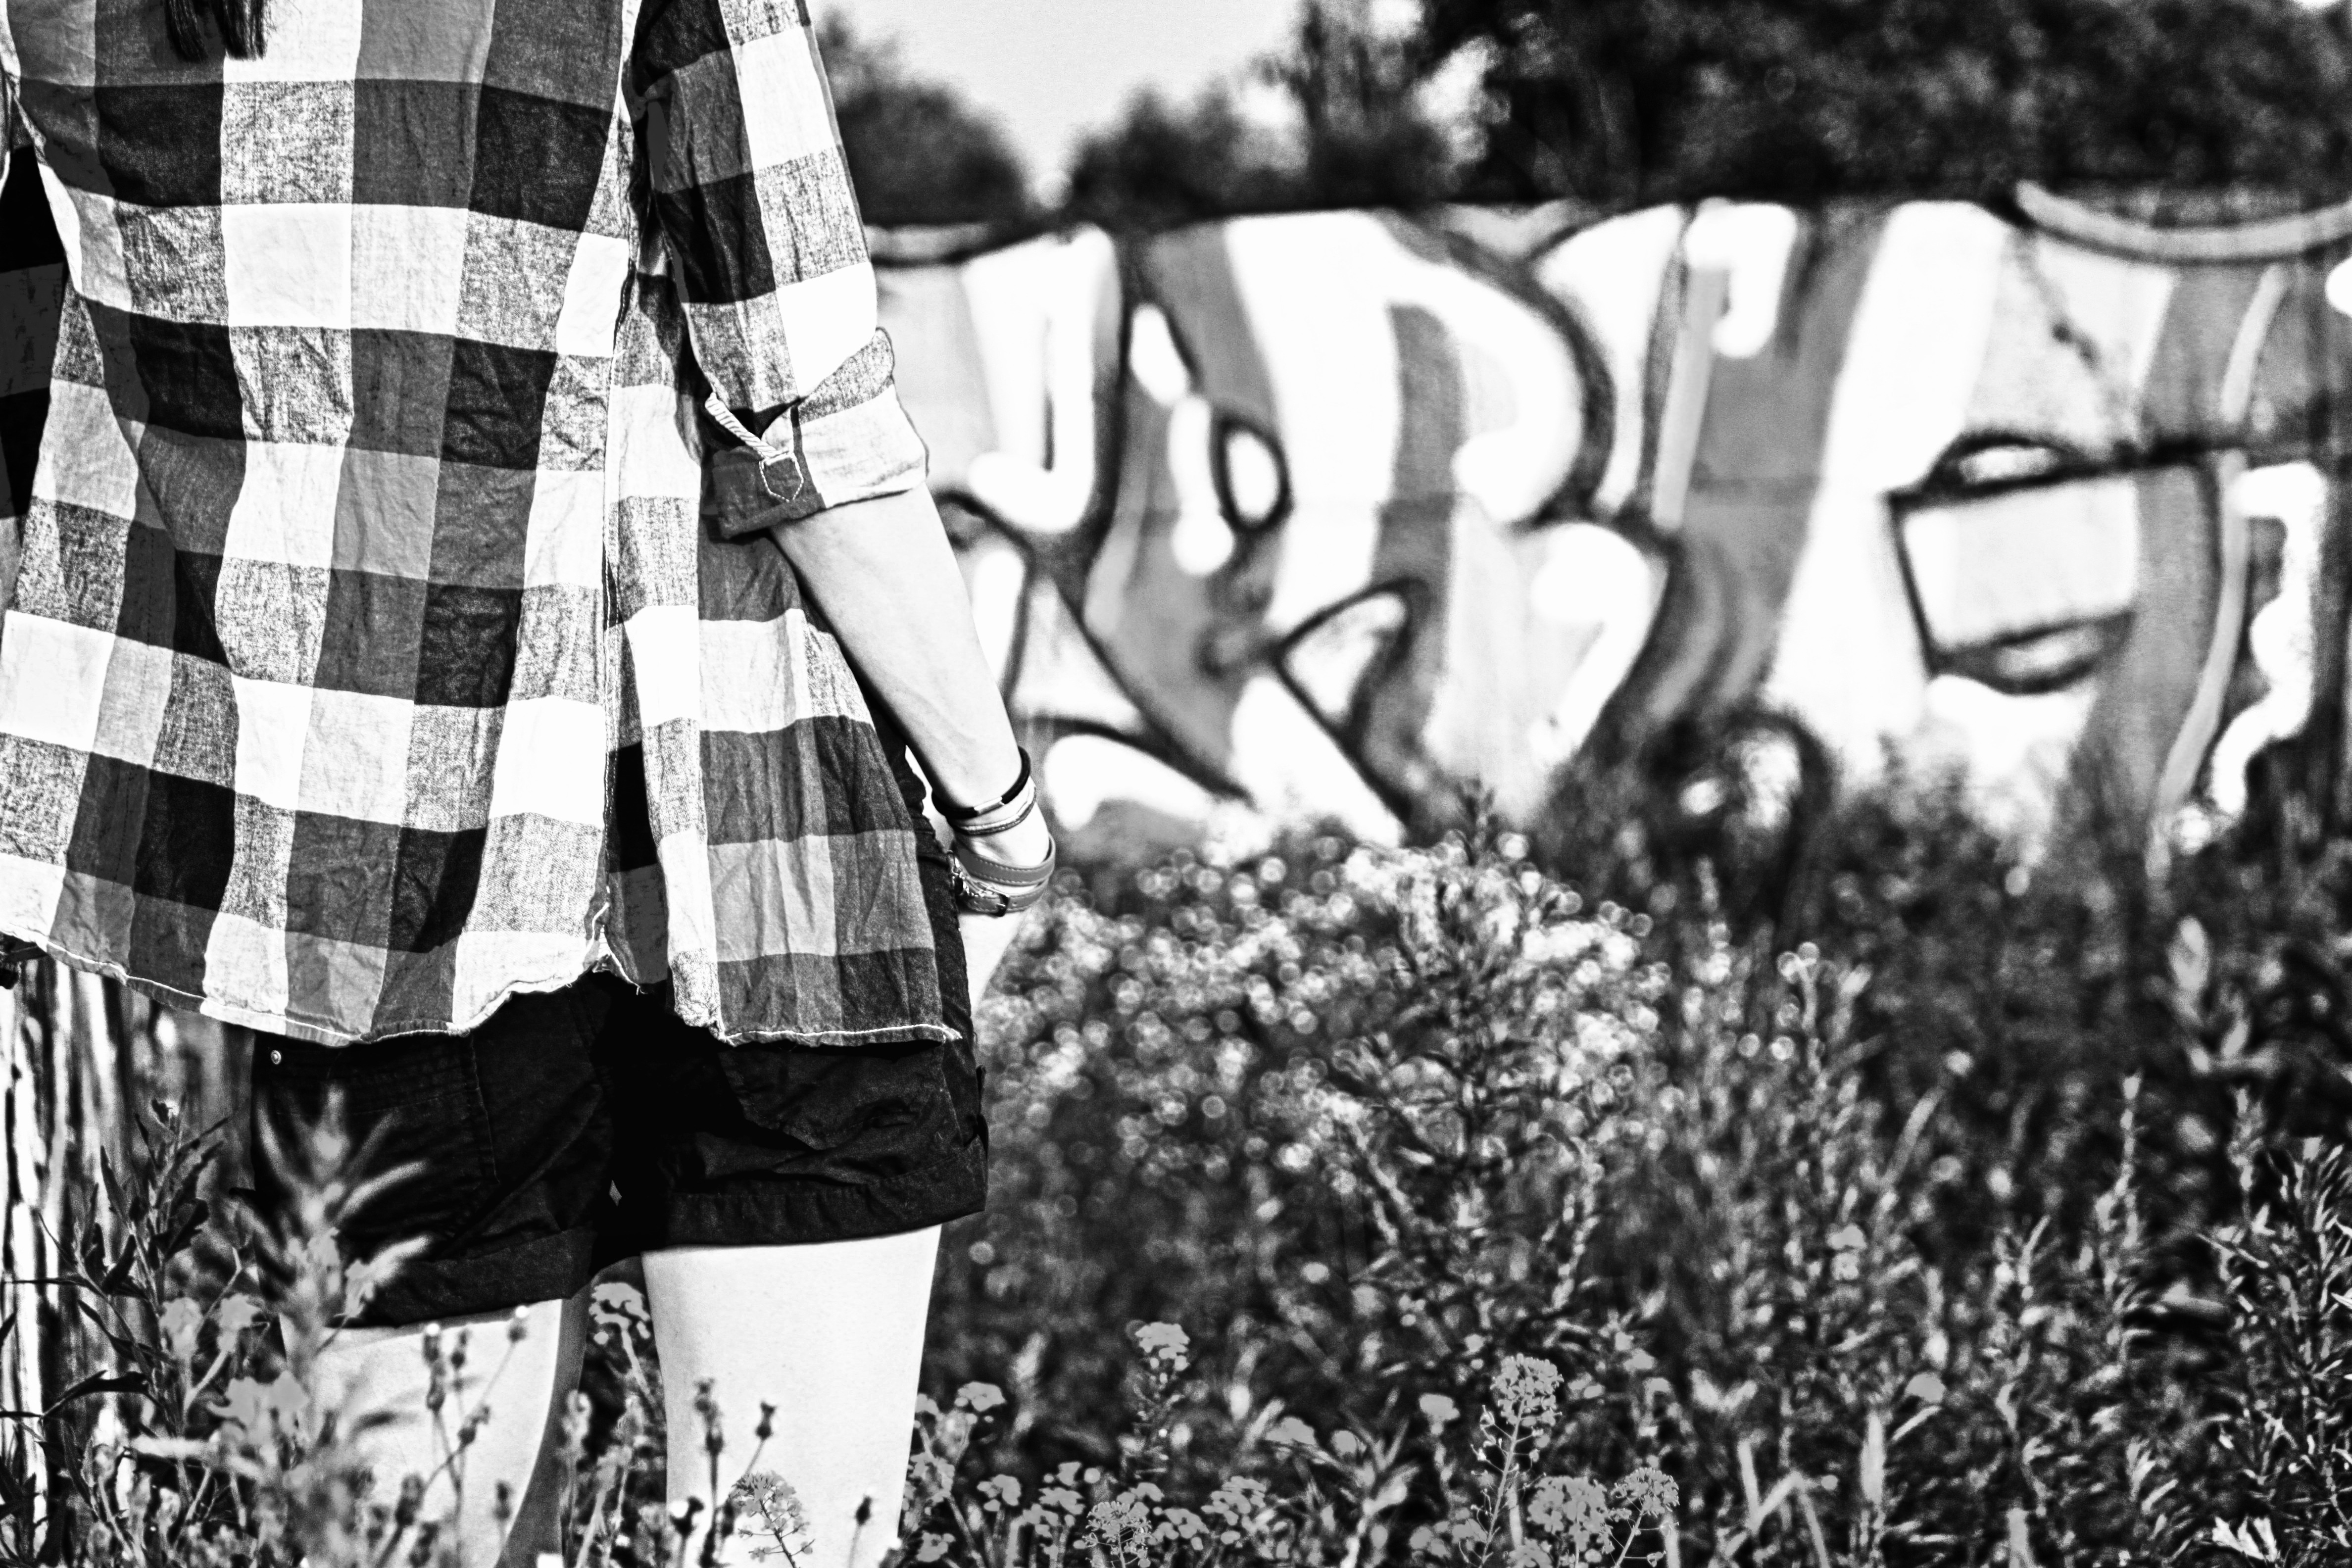
person, black and white, people, girl, woman, wall, pattern, spring, fashion, monochrome, graffiti, art, move, photograph, factory building, monochrome photography, kuensterlisch